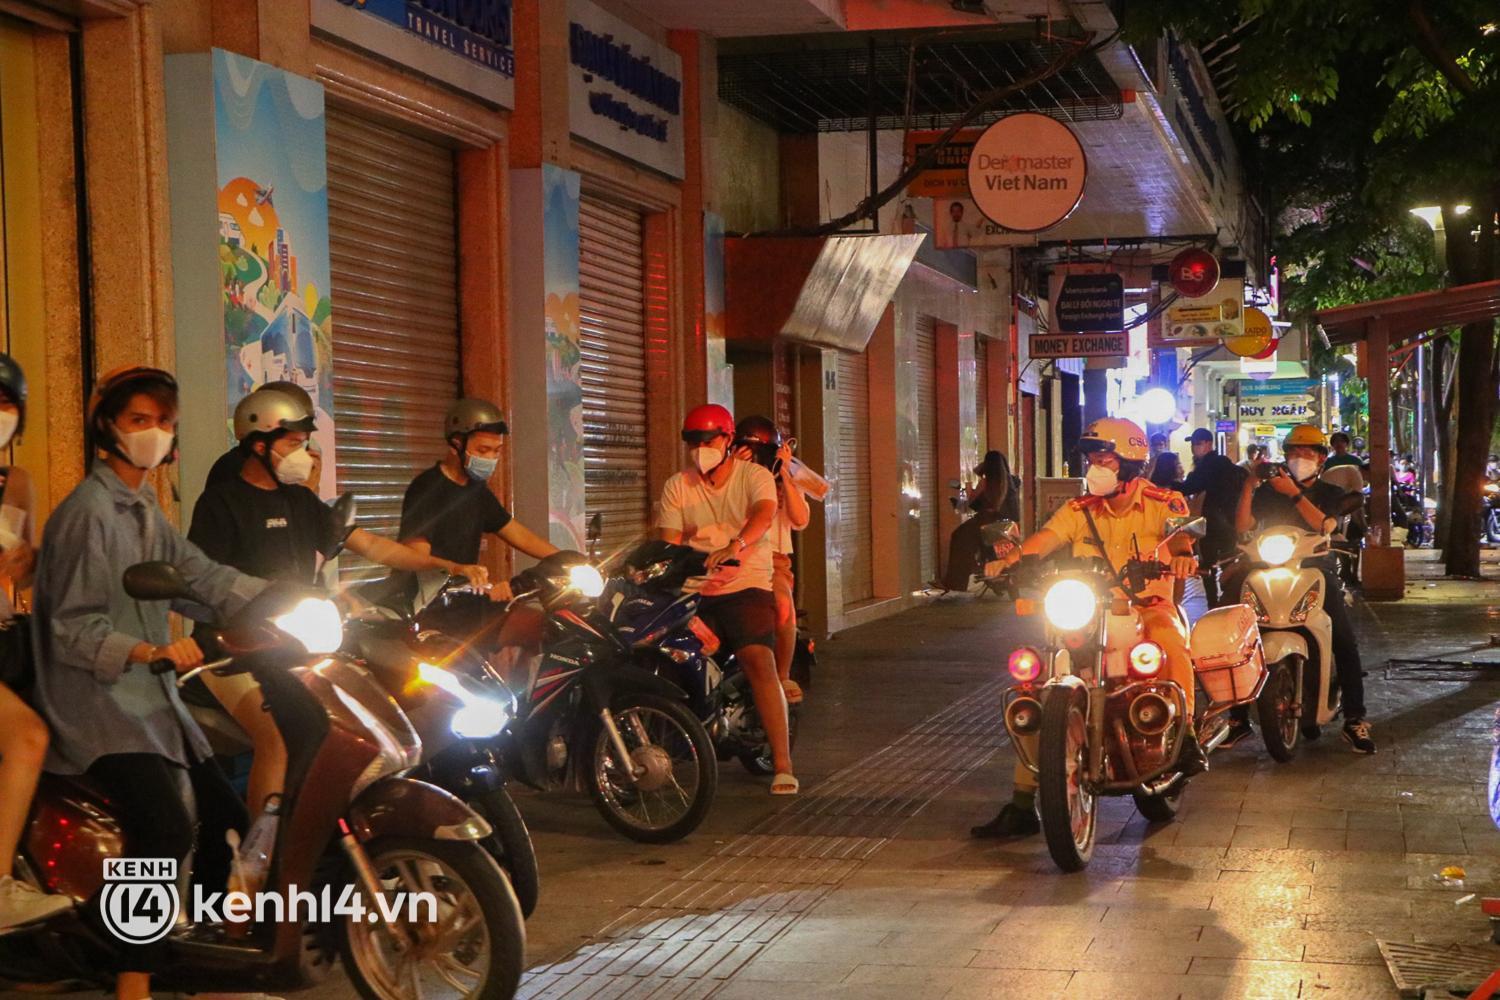
có nhiều người đang ngồi trên xe máy ở trên vỉa hè